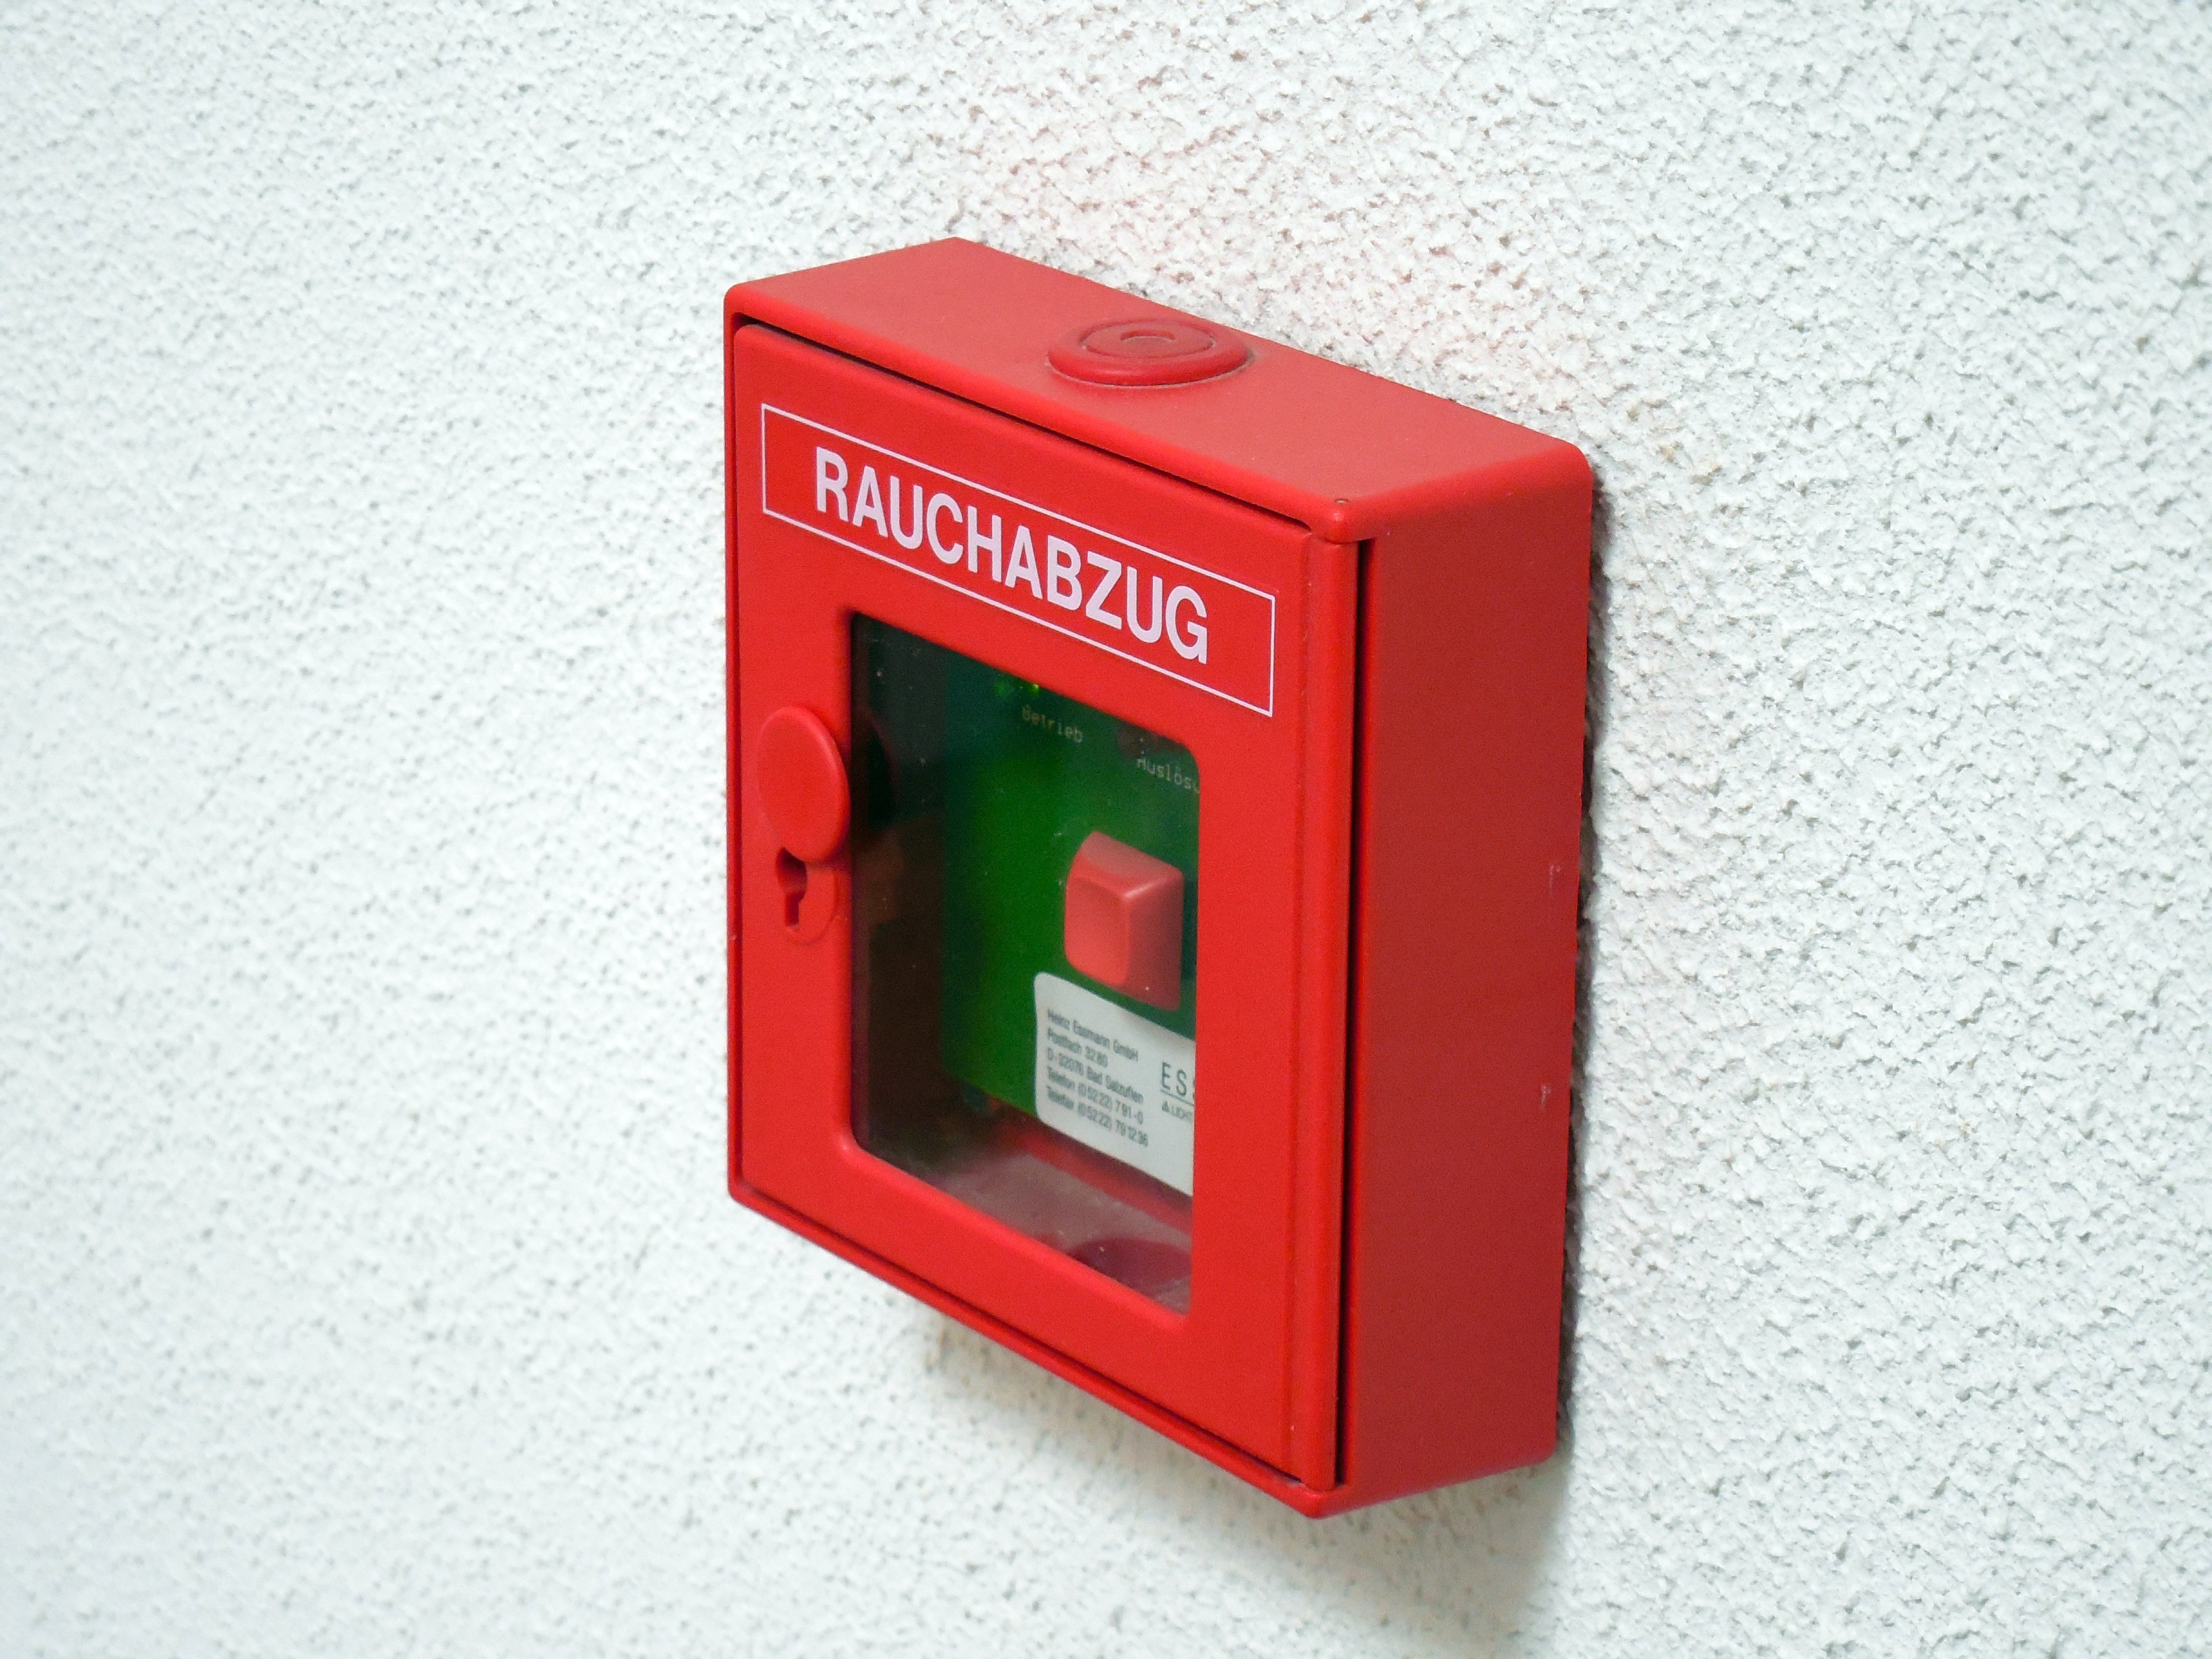
smoke, alarm, red, fire, lighting, security, button, burn, brand, product, germany, german, disc, flue, fire fighting, fire detector, smoke alarm system, fire detectors, smoke detector, brandmeldenalage